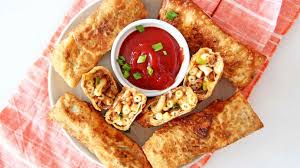
Label: trash